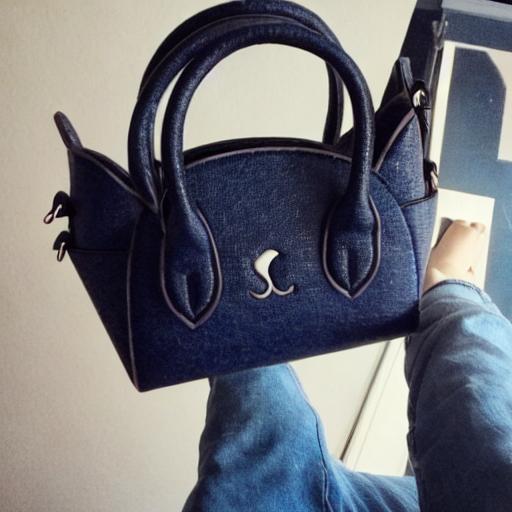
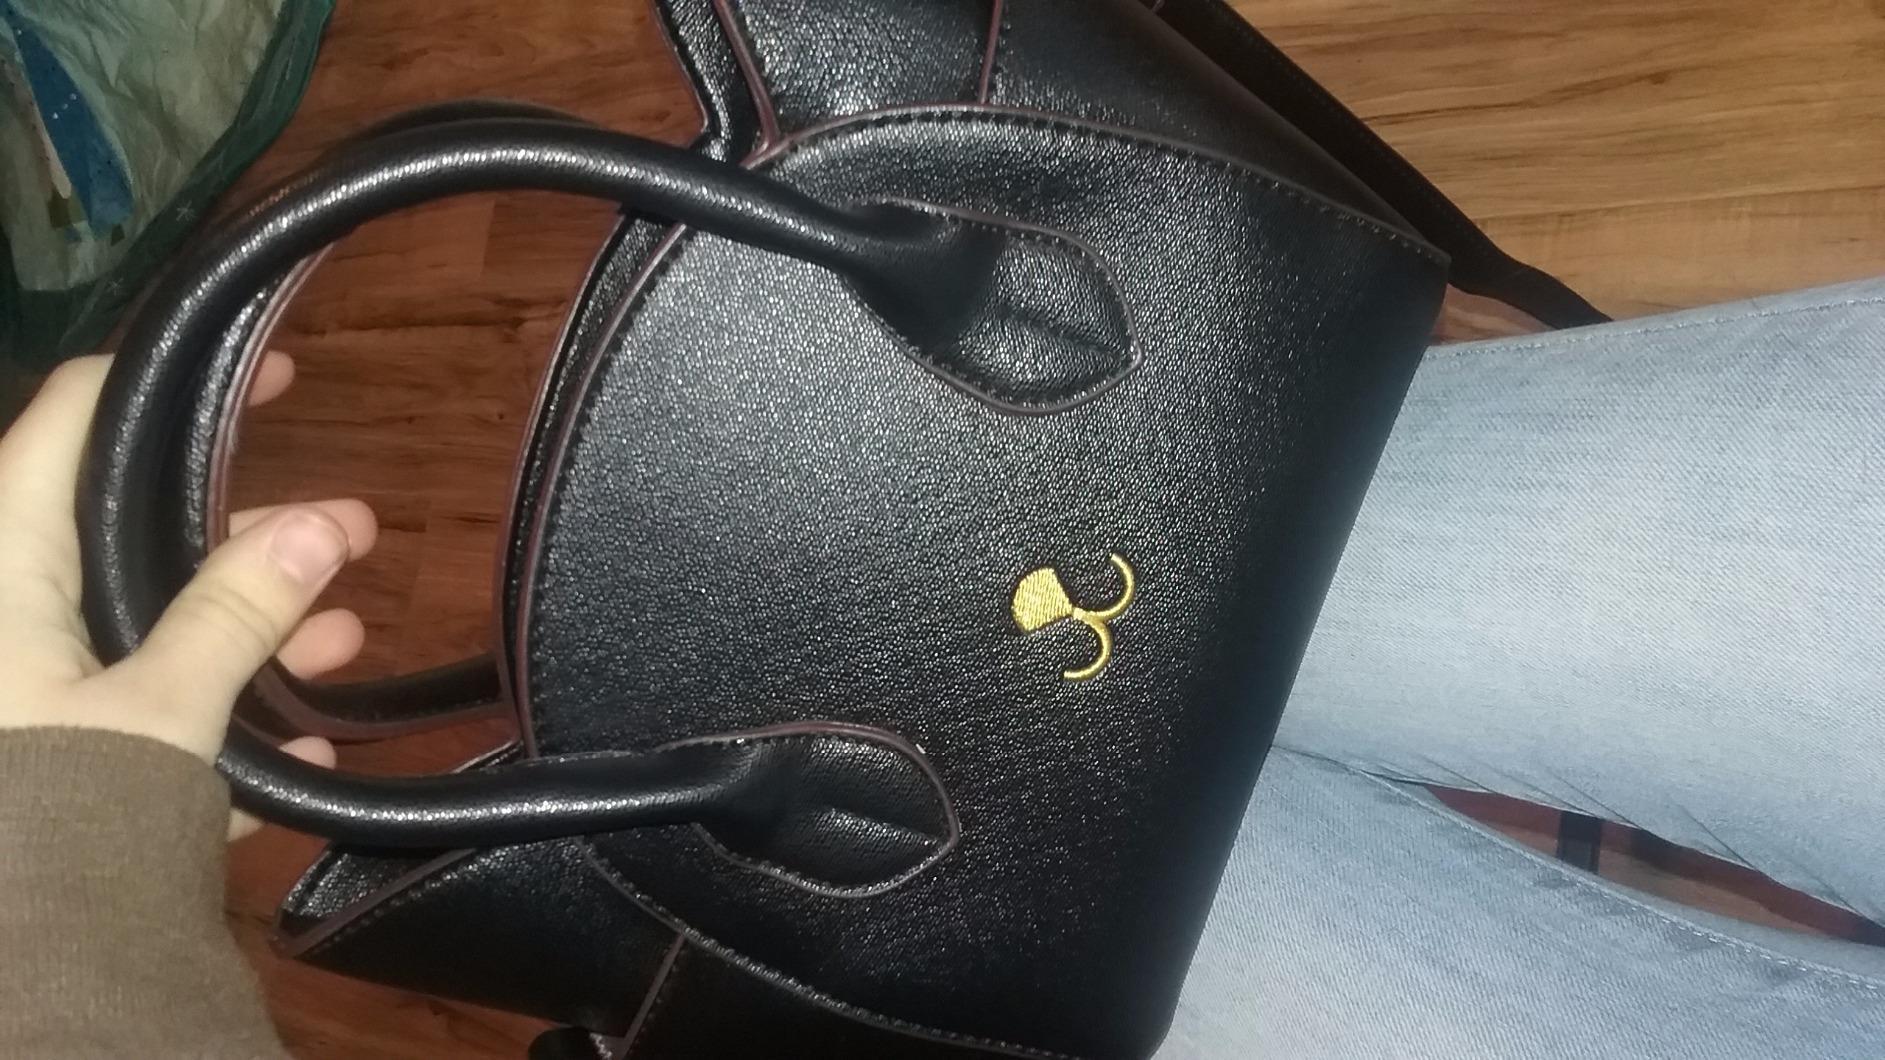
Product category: accessories_handbag
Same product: no